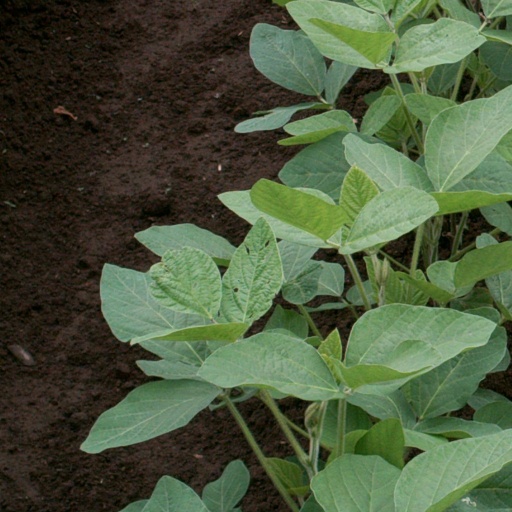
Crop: soybean